FN MAG

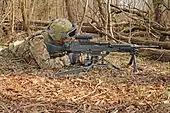
M240L paired with the lighter M192 tripod reducing system weight by .

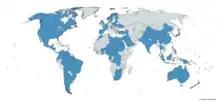
Map with MAG users in blue

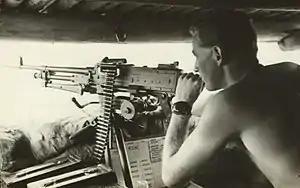
An Australian soldier in Borneo manning a British L7A1 during the Indonesia–Malaysia confrontation, 1965.

On January 14, 1977, the US Army awarded a contract to FN Herstal for the delivery of a modernized Model 60-40 variant tank machine gun designated the "M240". Initially, the firearms were produced in Belgium. Currently they are manufactured in the US by FN's US wholly owned subsidiary FNMI (FN Manufacturing Inc.) located in Columbia, South Carolina, and by U.S. Ordnance in McCarran, Nevada.